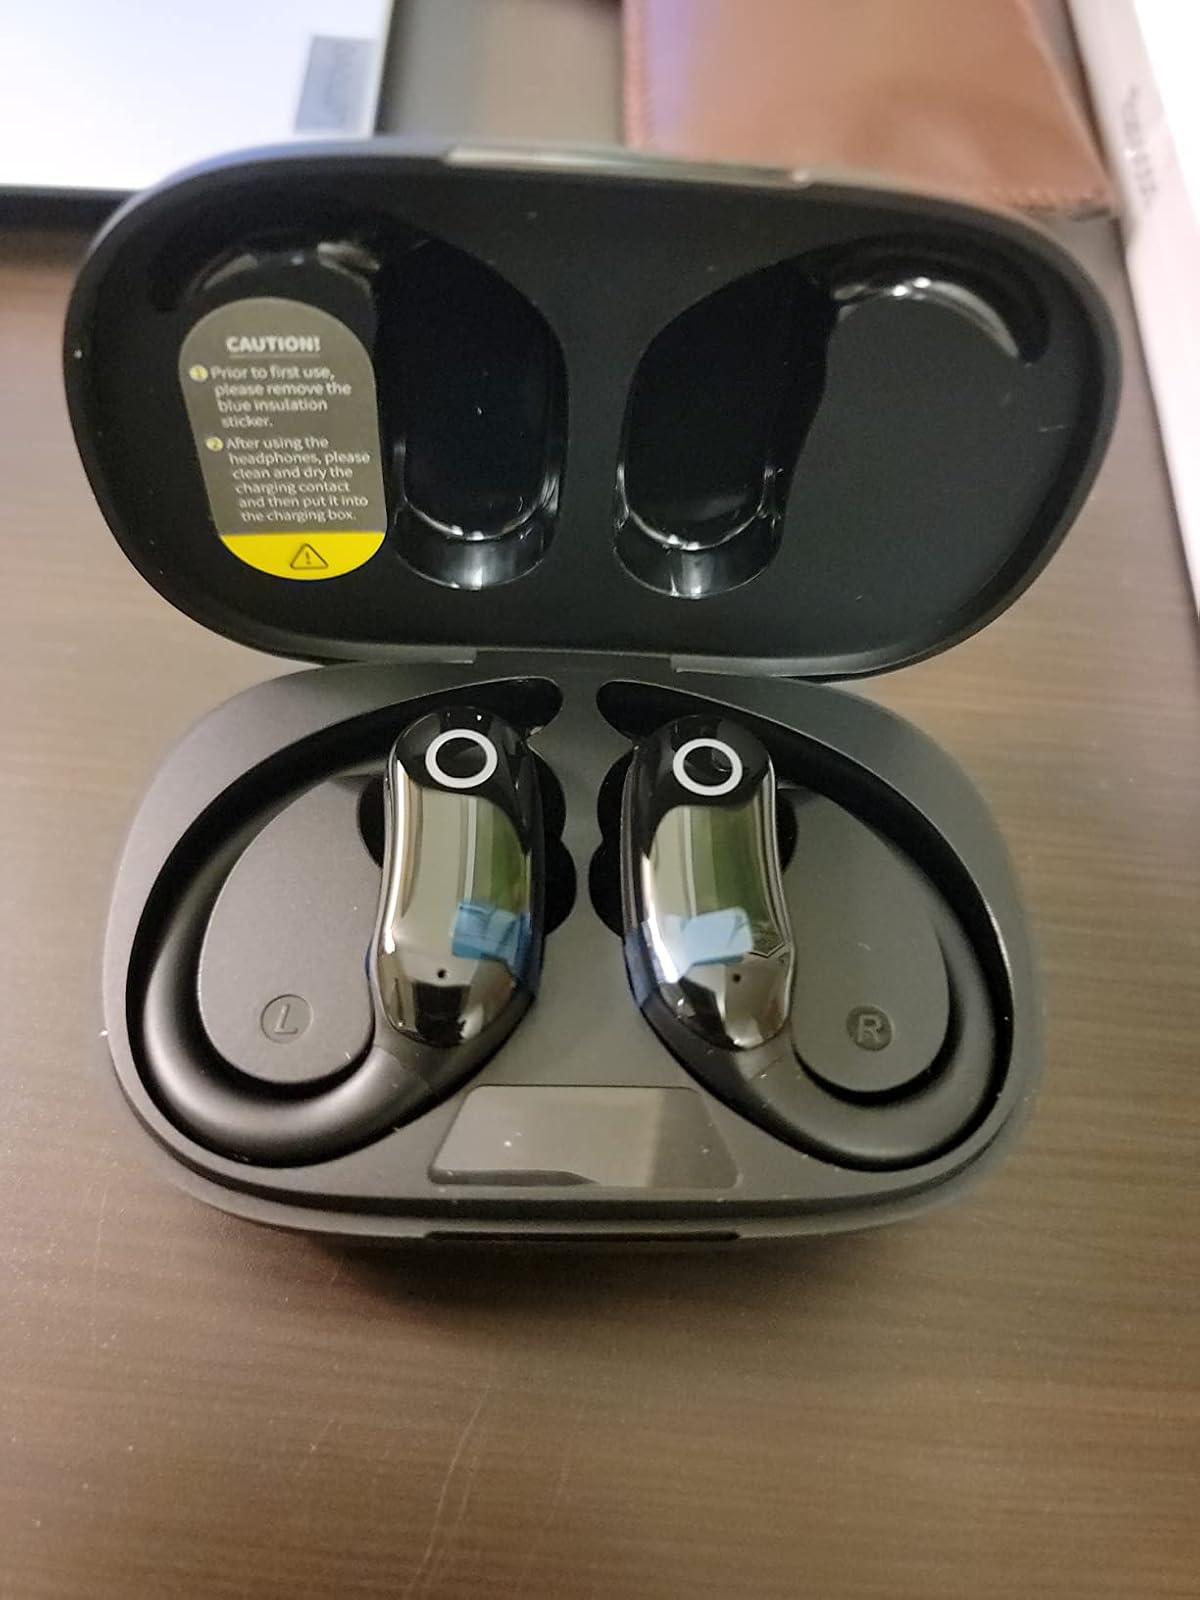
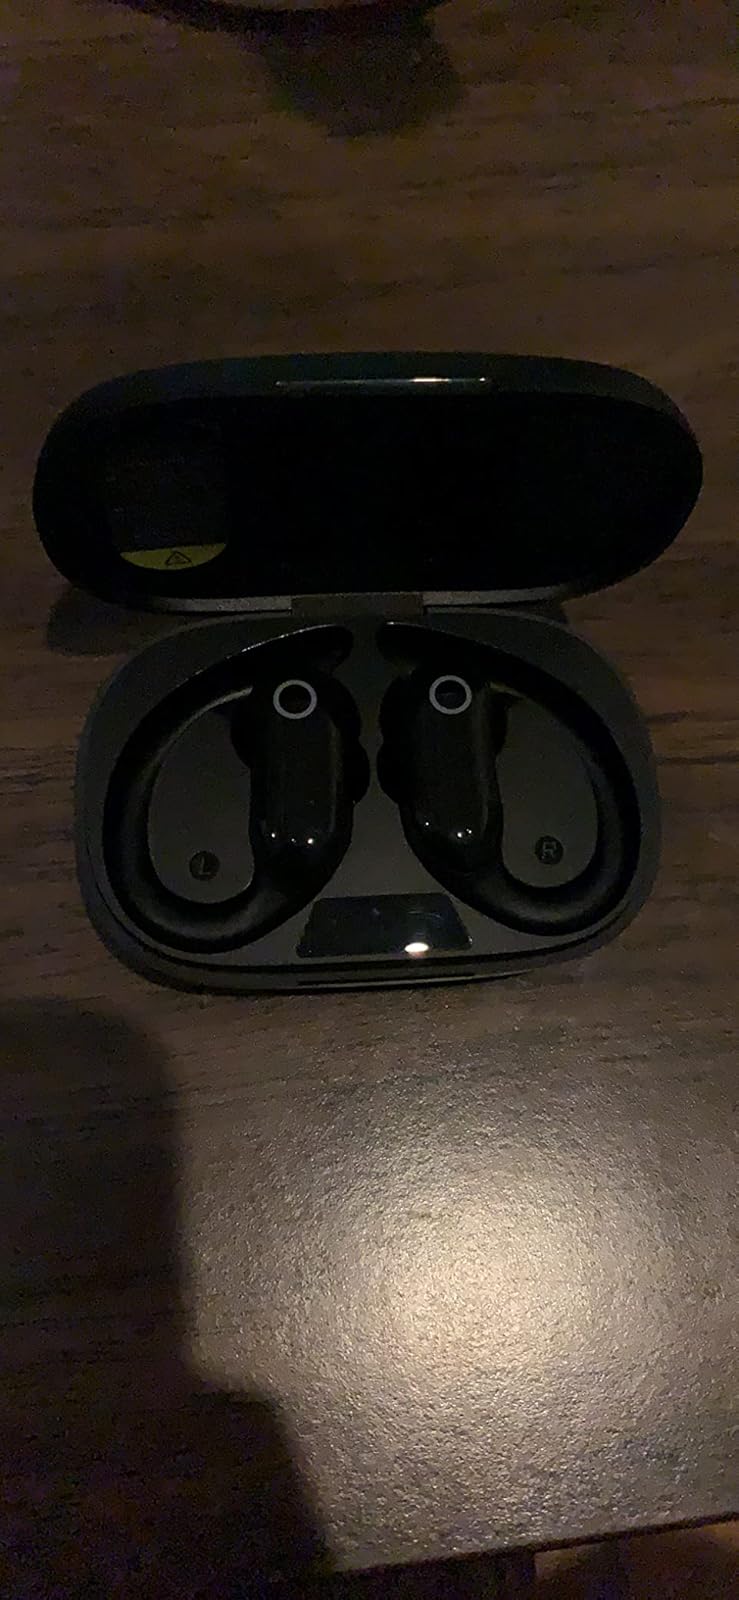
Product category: earbuds
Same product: no